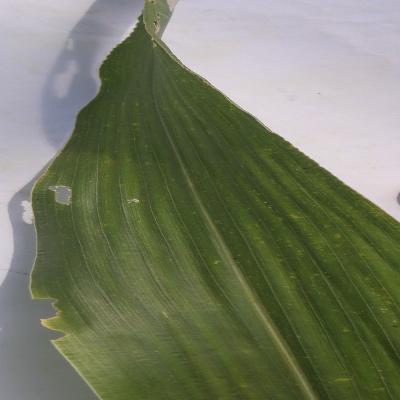
Crop: Maize
Condition: leaf spot